Kırklareli

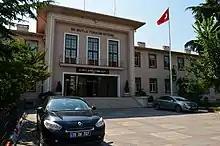
Governor's Office in Kırklareli, Turkey

In 1923, most of the 3,700 inhabitants of Notia, the only Muslim village of the Megleno-Romanians in northern Greece, settled in the Edirne area (mainly in Kırklareli) and became known as "Karadjovalides" after the Turkish name of Moglena.